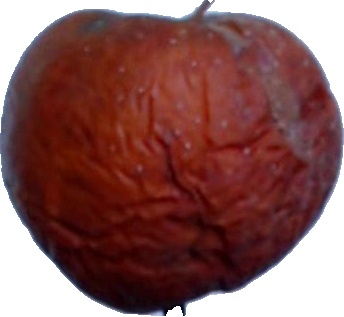
Label: apple_rotten_1